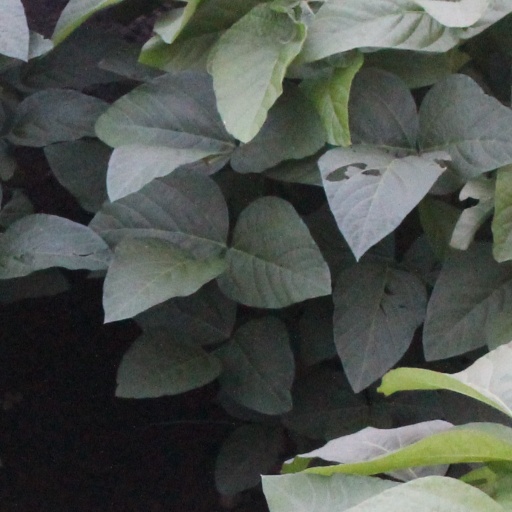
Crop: soybean